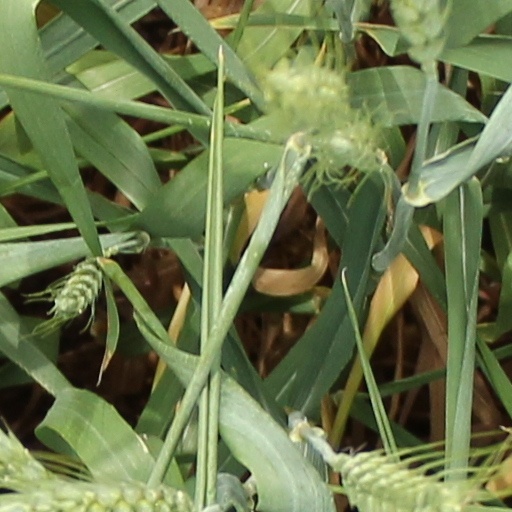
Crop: wheat